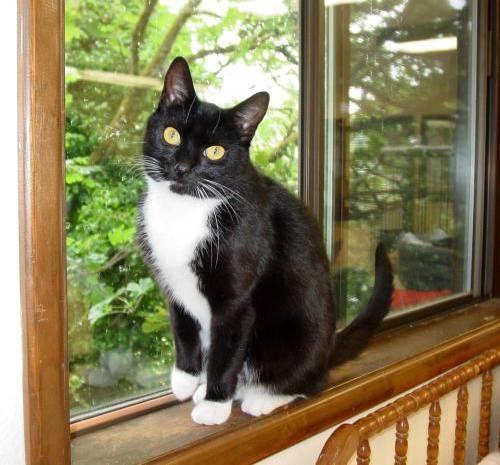
cat